Ibrahim Ismail (politician)

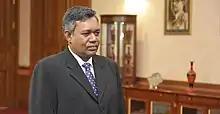
Ibra in 2010

Ibrahim Ismail, popularly known as ‘Ibra’, is a Maldivian politician and former member of the People’s Majlis and the Special Majlis.